Szabolcs Kerék-Bárczy

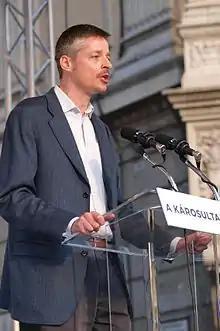
Szabolcs Kerék-Bárczy

Szabolcs Kerék-Bárczy (born March 25, 1971, in Székesfehérvár, Hungary) is a Hungarian politician and economist. He obtained a Master of Public Policy from the John F. Kennedy School of Government at Harvard.